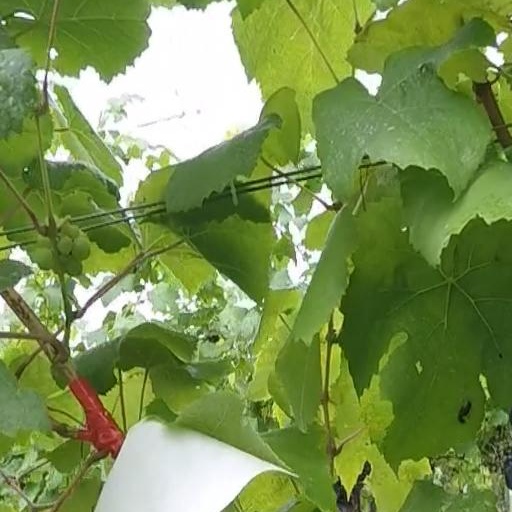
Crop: grape